Litespeed F3

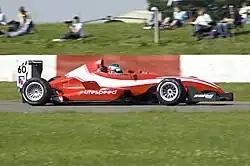
Callum MacLeod driving the Litespeed Formula Three car at Snetterton in 2008.

Litespeed F3 was a Norfolk, UK based F3 team, competing from 2008 to 2012, and founded by Steve Kenchington and Navdip "Nino" Singh Judge.